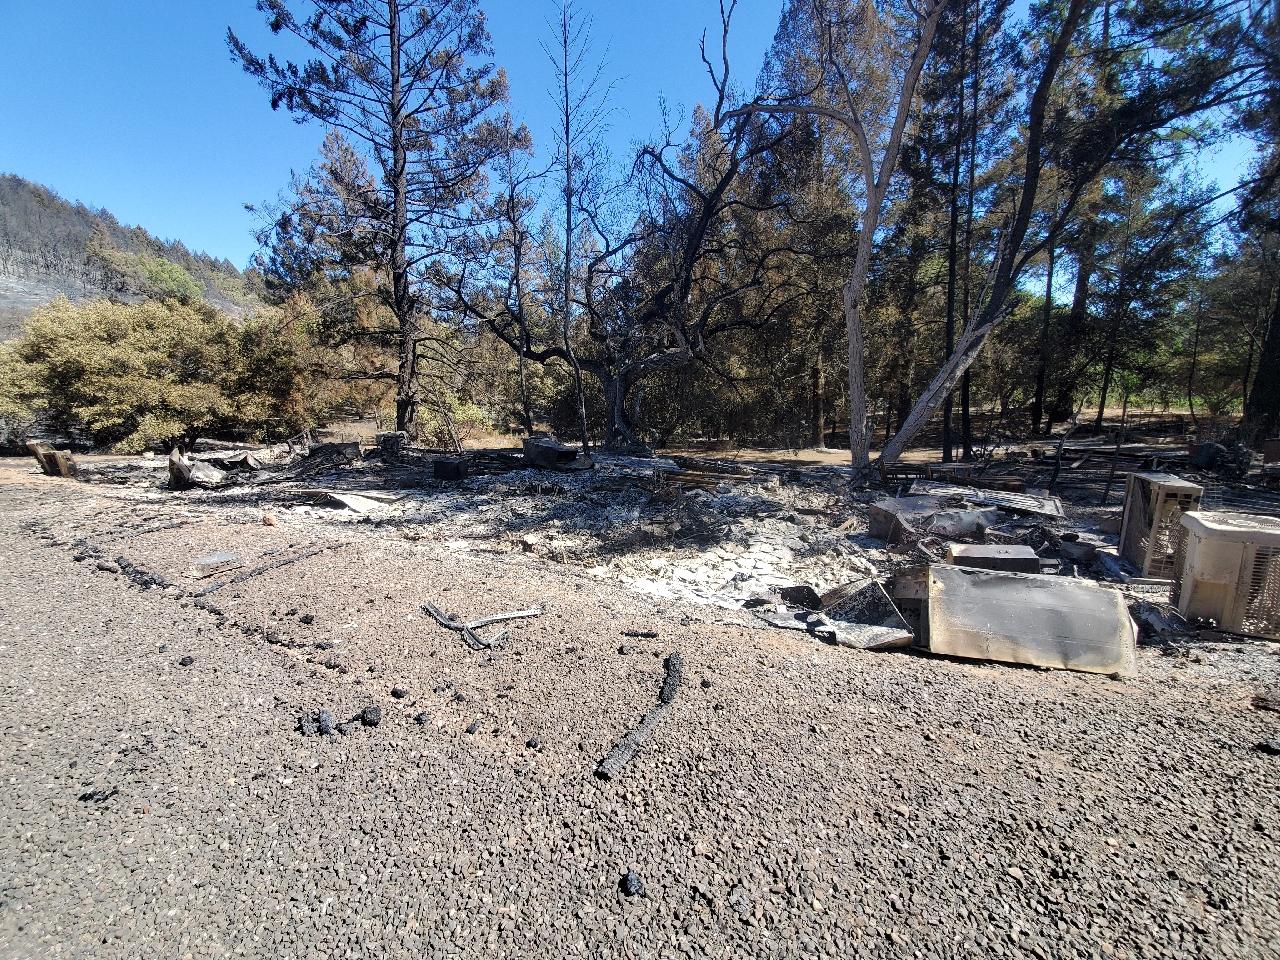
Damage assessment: destroyed